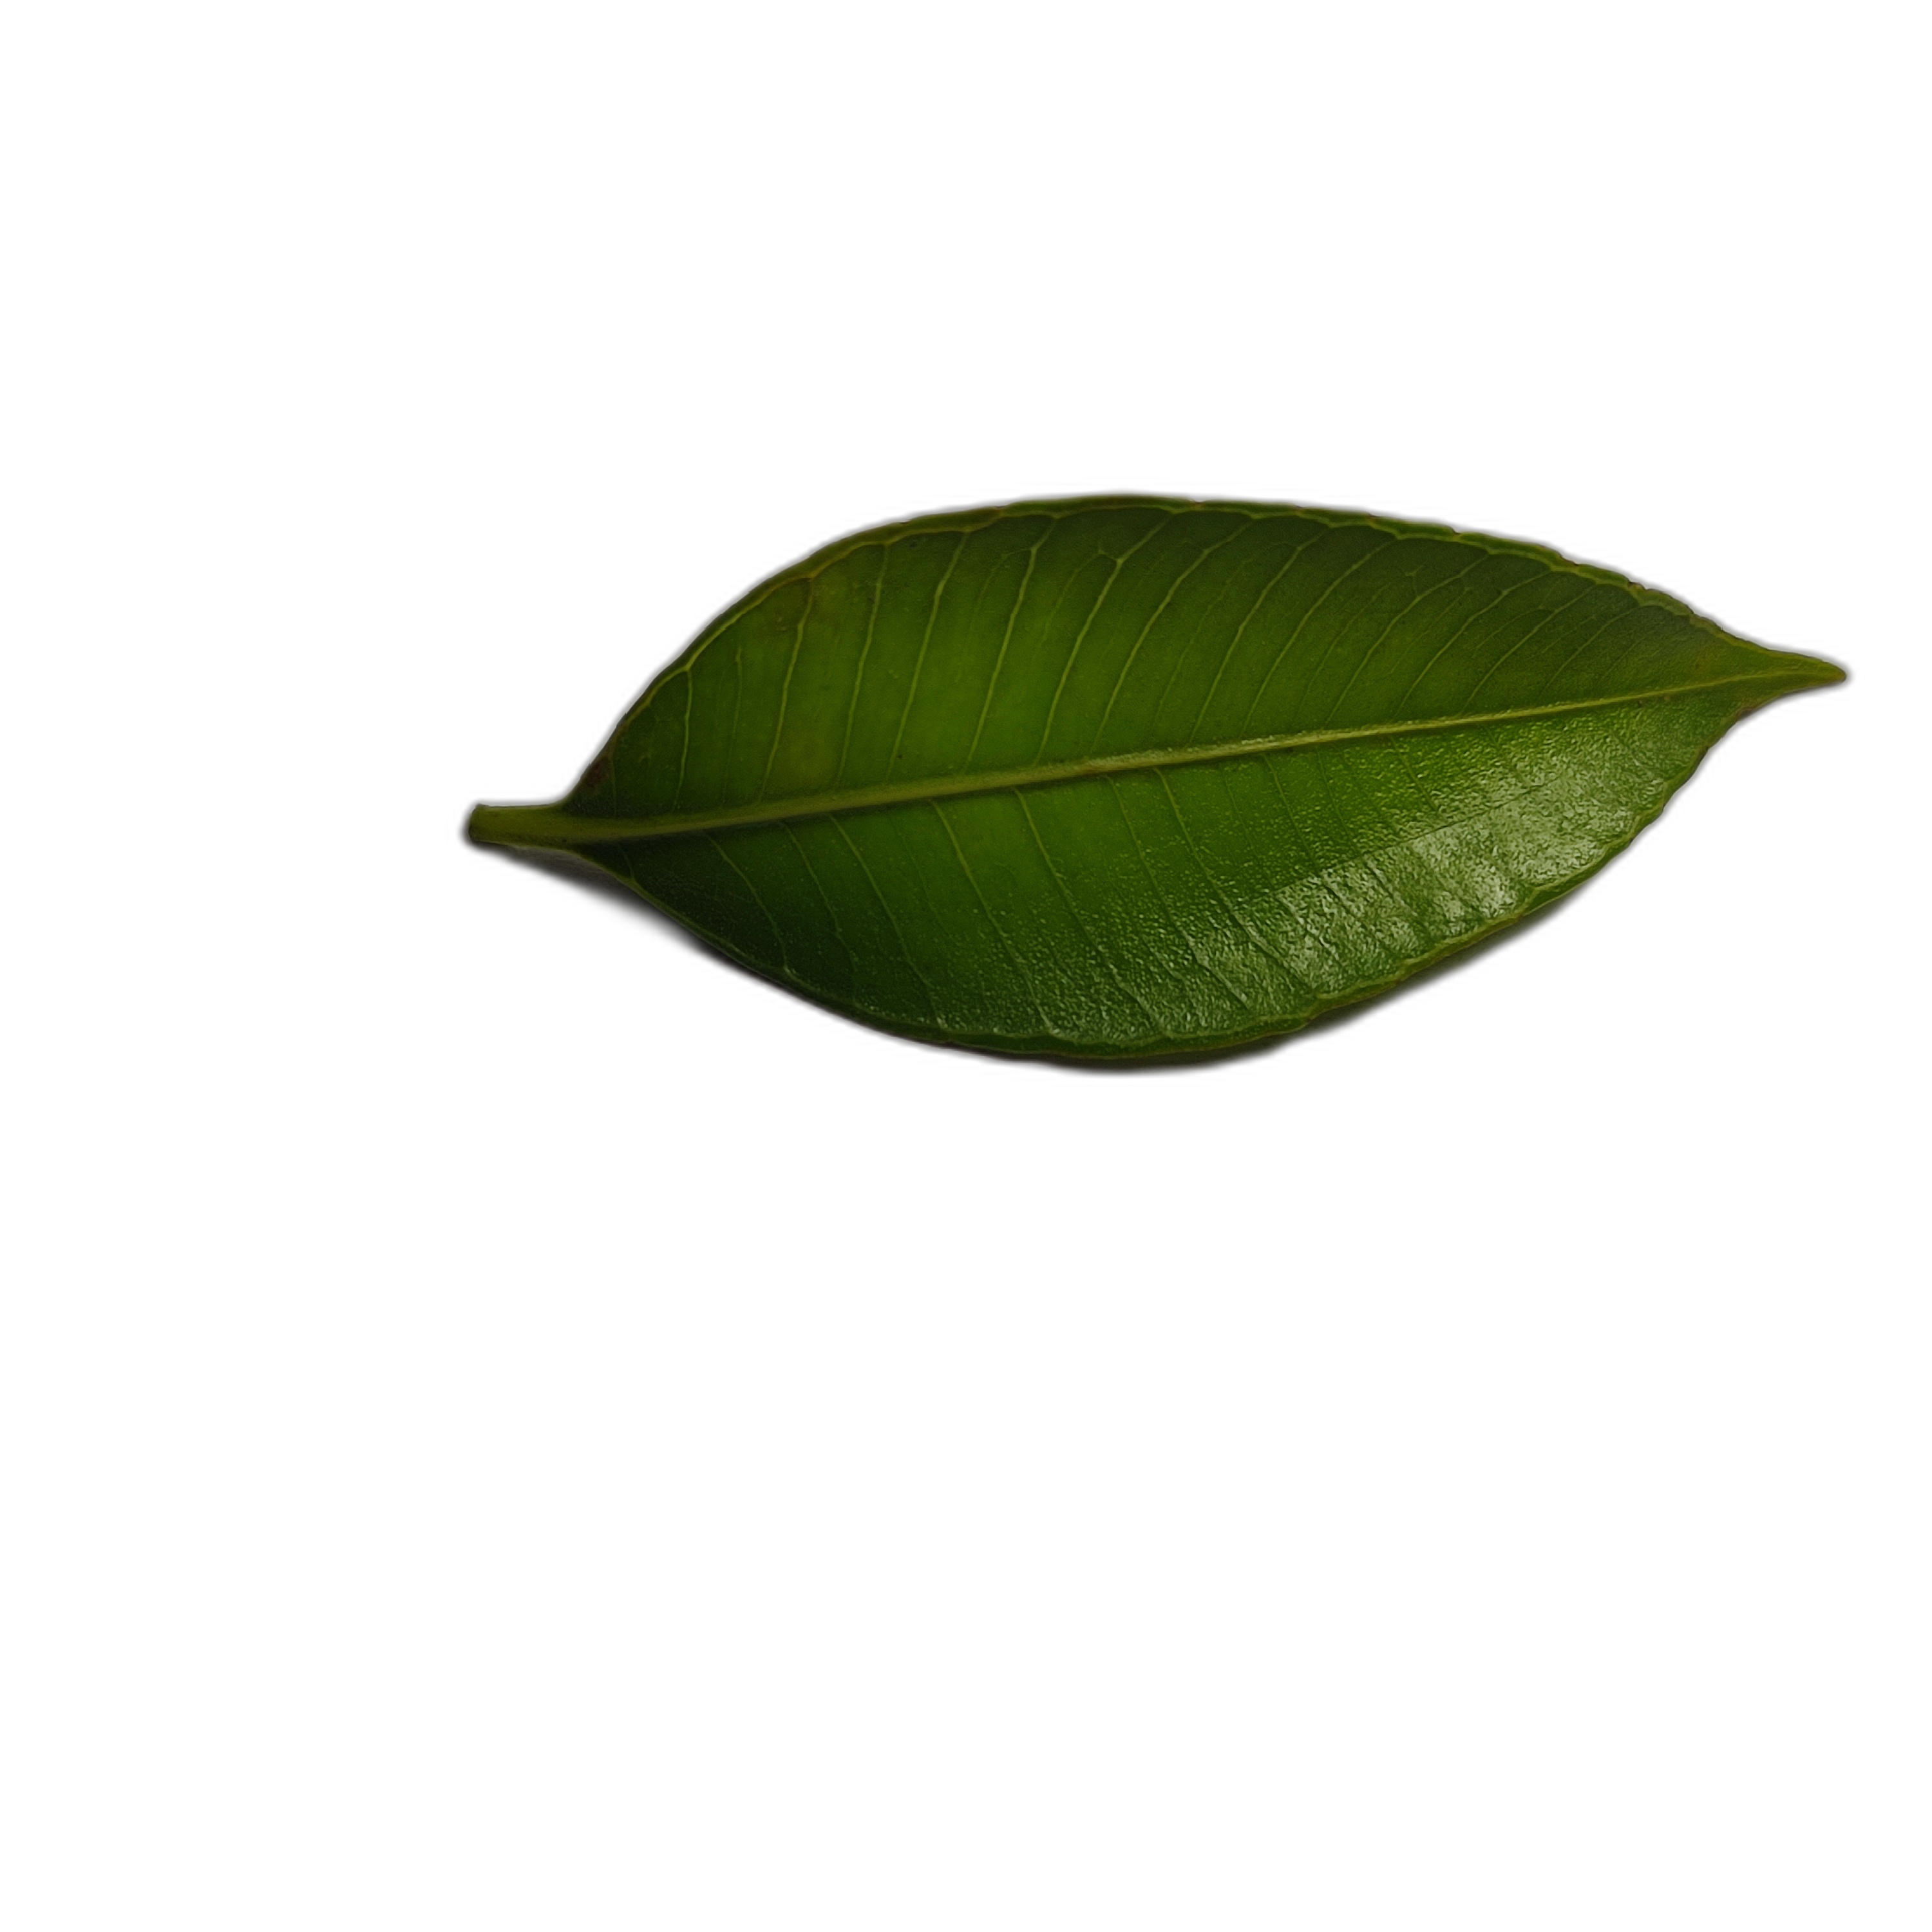
Label: healthy